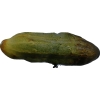
Label: cucumber